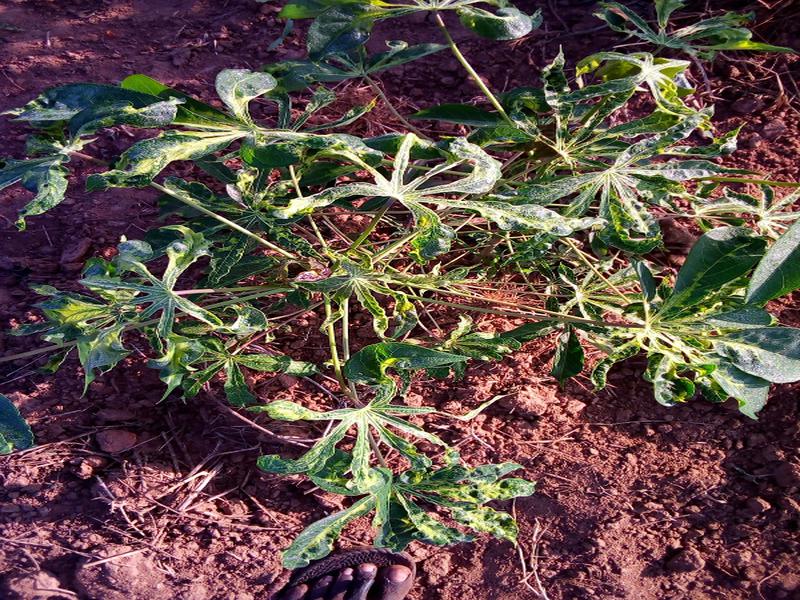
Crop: cassava
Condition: mosaic_disease